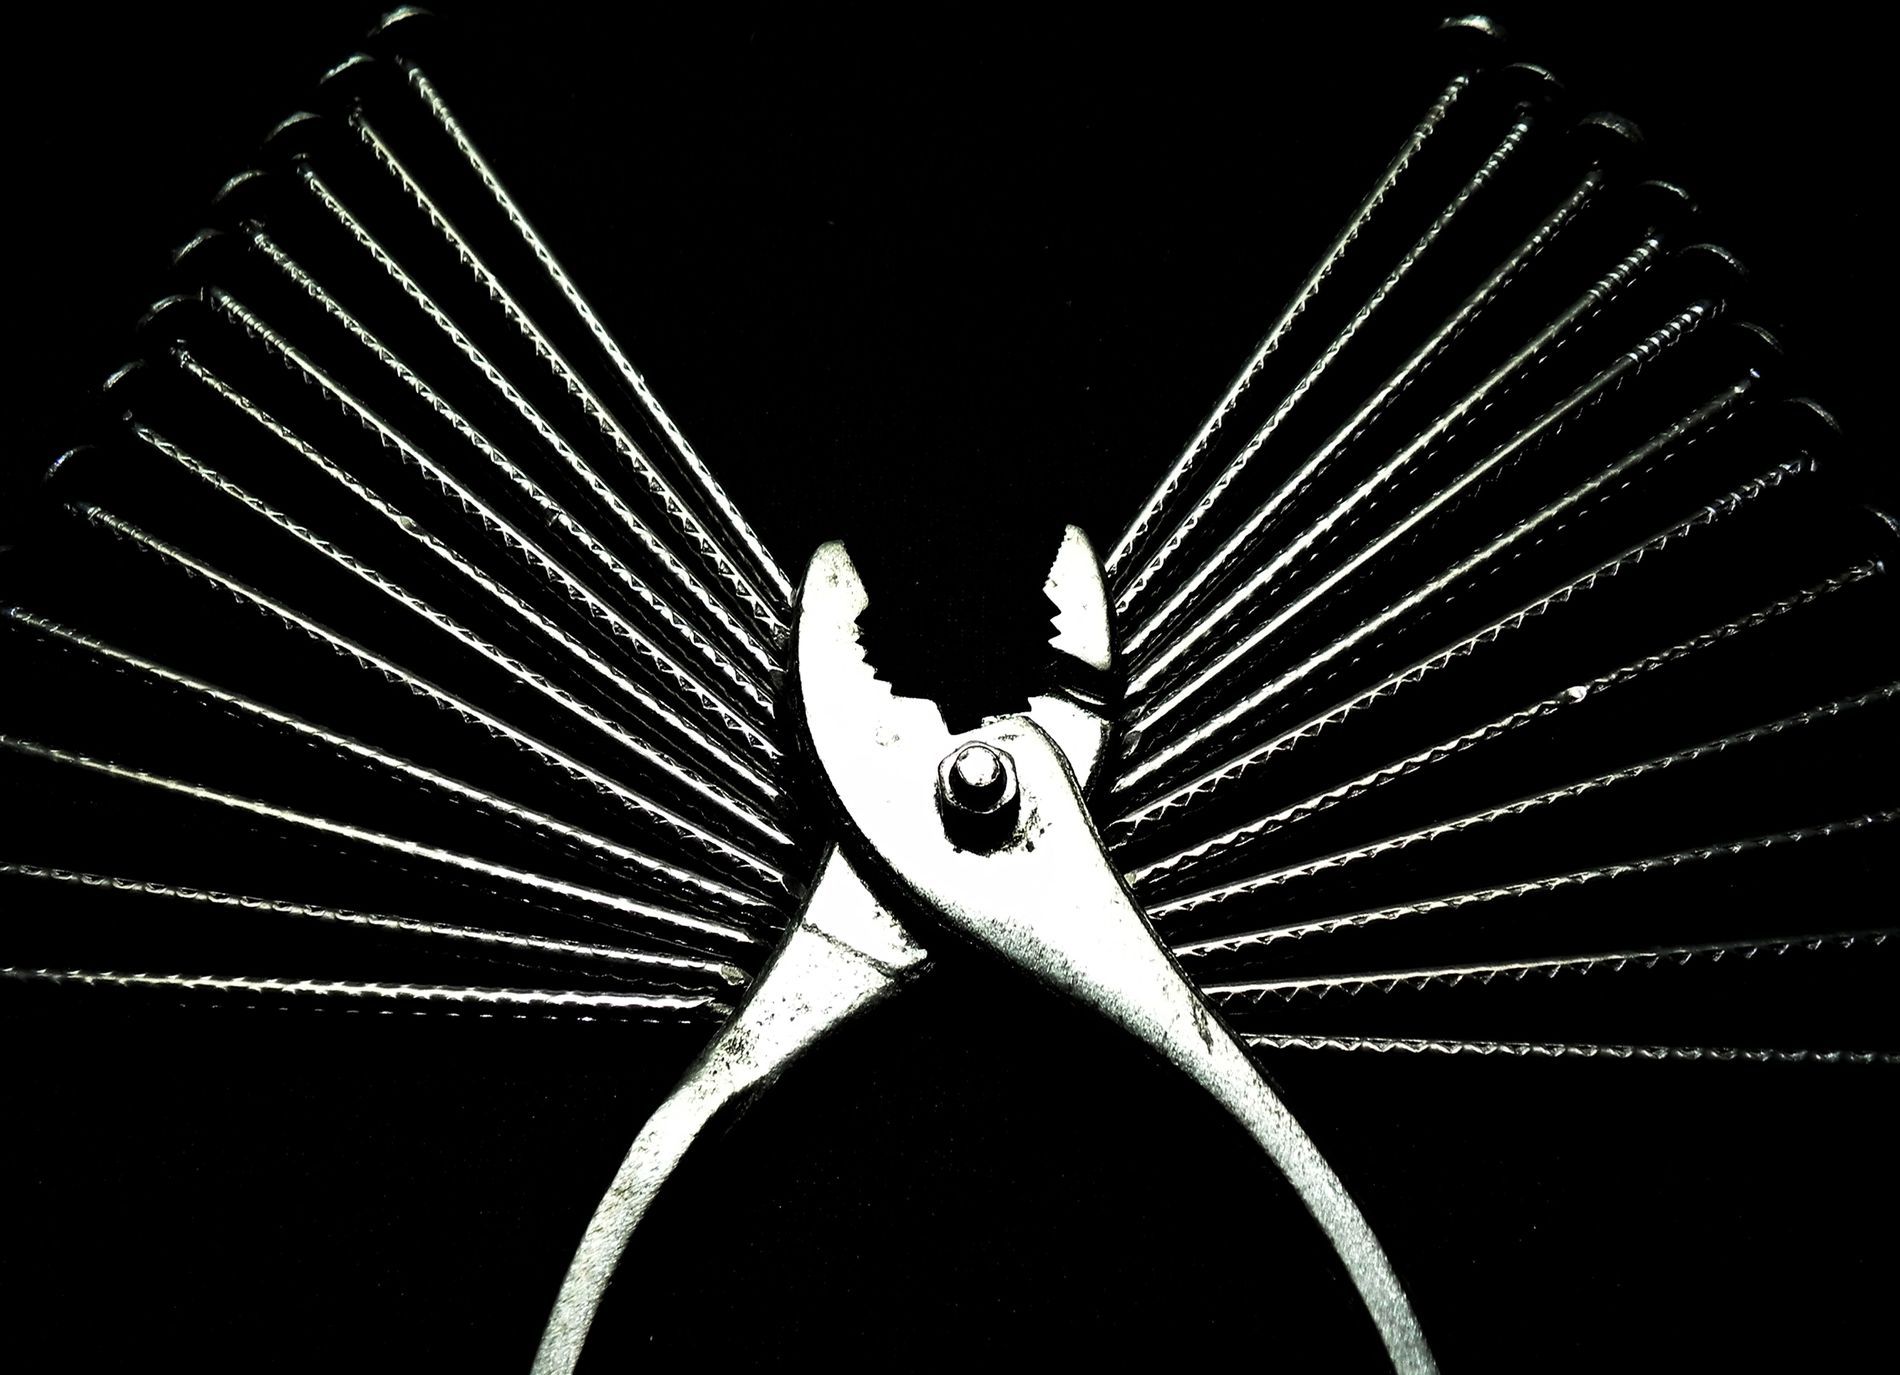
a pliers with some nails
This image shows pliers with some nails against a dark background.
 The tool is captured in a striking artistic composition where radiating lines extend outward from the open jaws of the pliers, creating a symmetrical fan or sunburst pattern.
The nails appear to be thin wires or strings that spread out in a precise geometric arrangement.
This artistic black and white photograph is shot directly above.
The monochromatic palette emphasizes the stark contrast between the white pliers and the black background.
The photography style is abstract and artistic.
The lighting appears to be carefully controlled studio lighting.
Labels: Device, Cutlery, Fork, Rake, Harp, Musical Instrument, Silhouette, pliers, nails, Black background
Camera: NIKON COOLPIX P100
Aperture: F3.5
Exposure: 1/31 sec
ISO: 193
Focal length: 6.6 mm